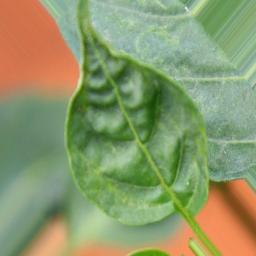
Label: mites_and_trips